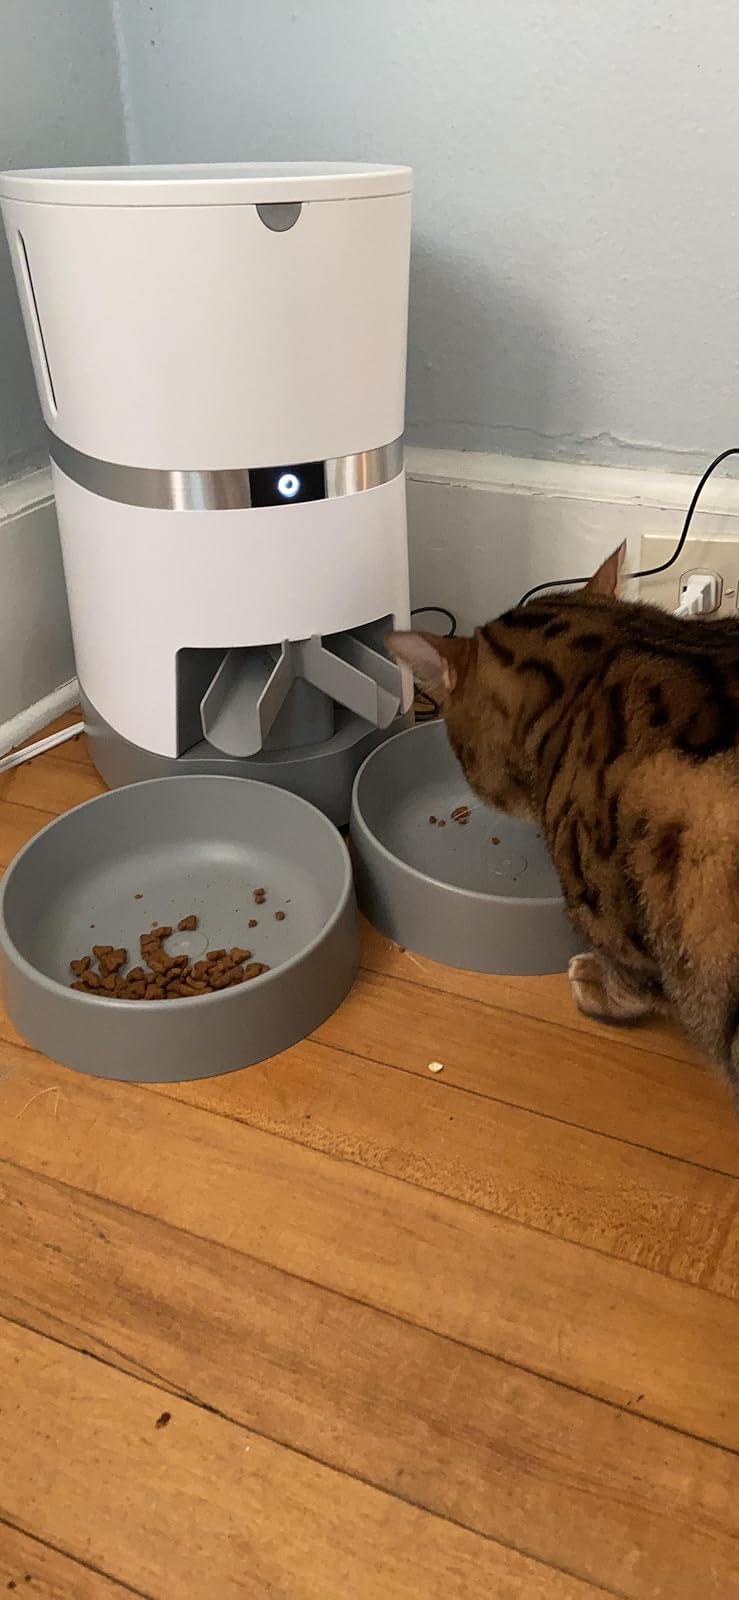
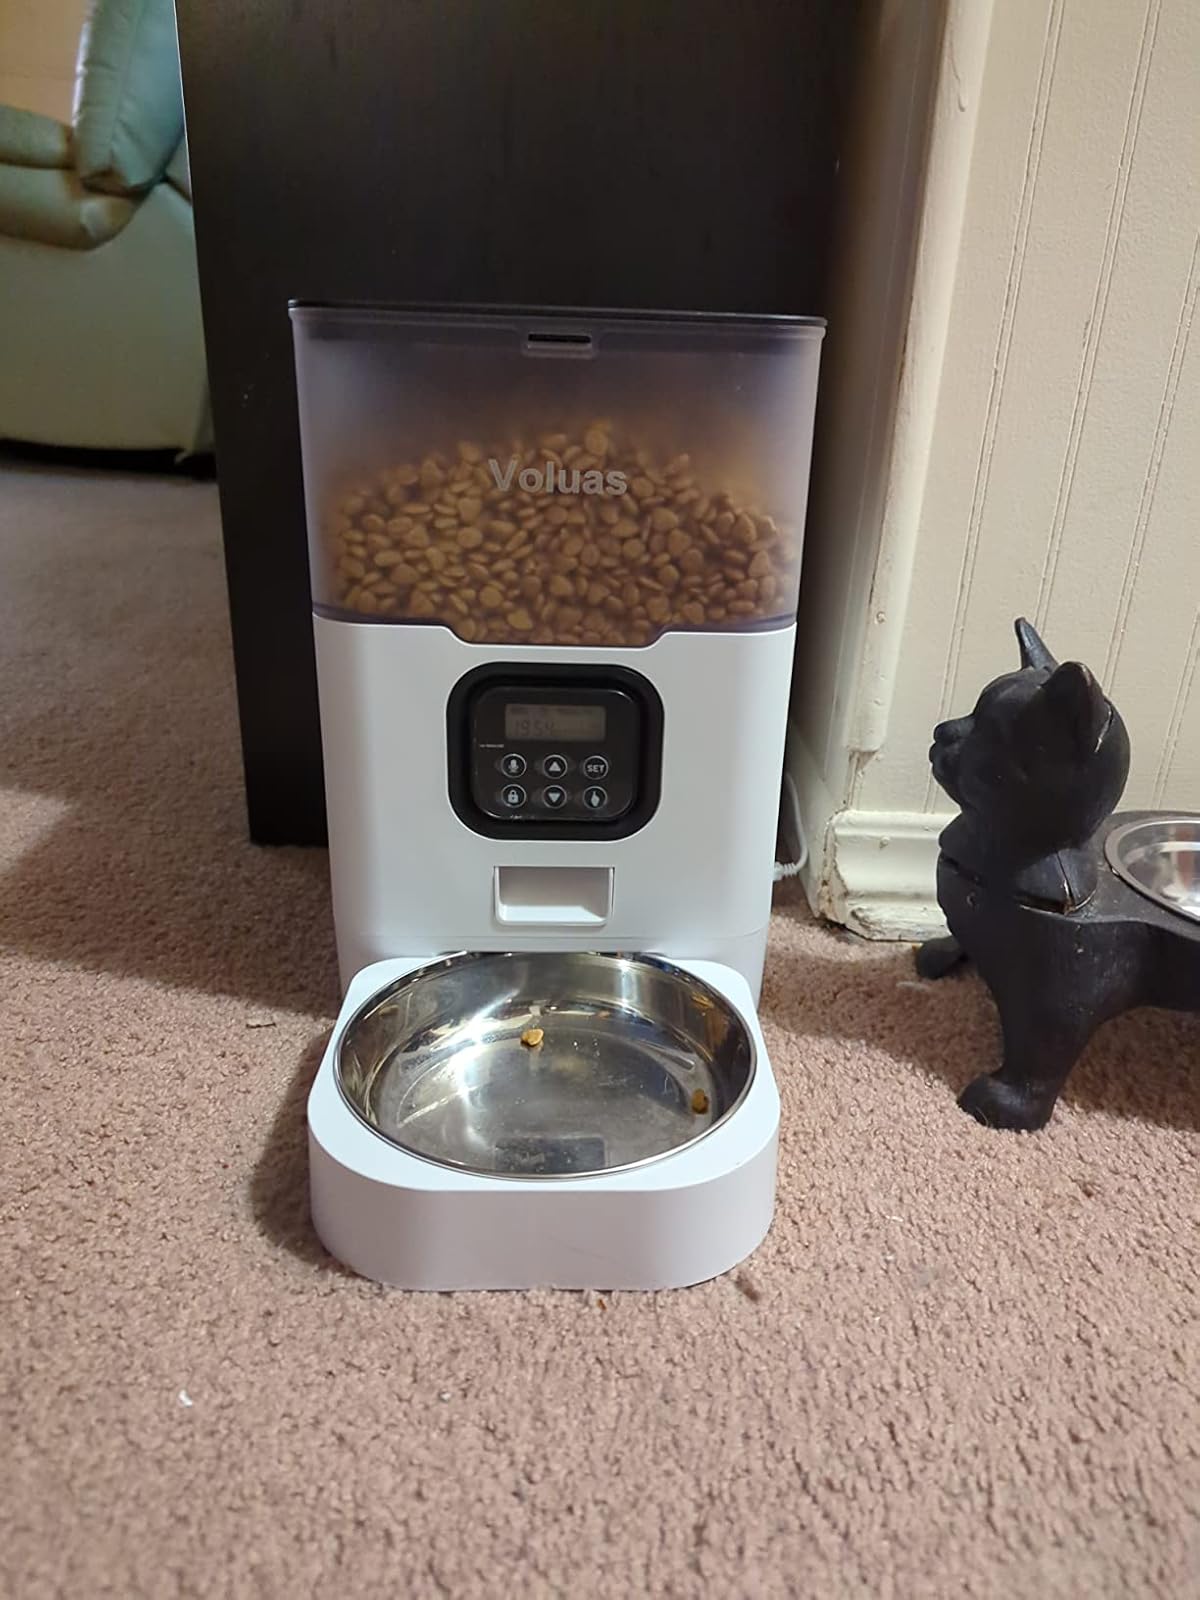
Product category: items_feeder
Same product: no